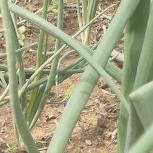
Crop: Onion
Condition: healthy-leaf